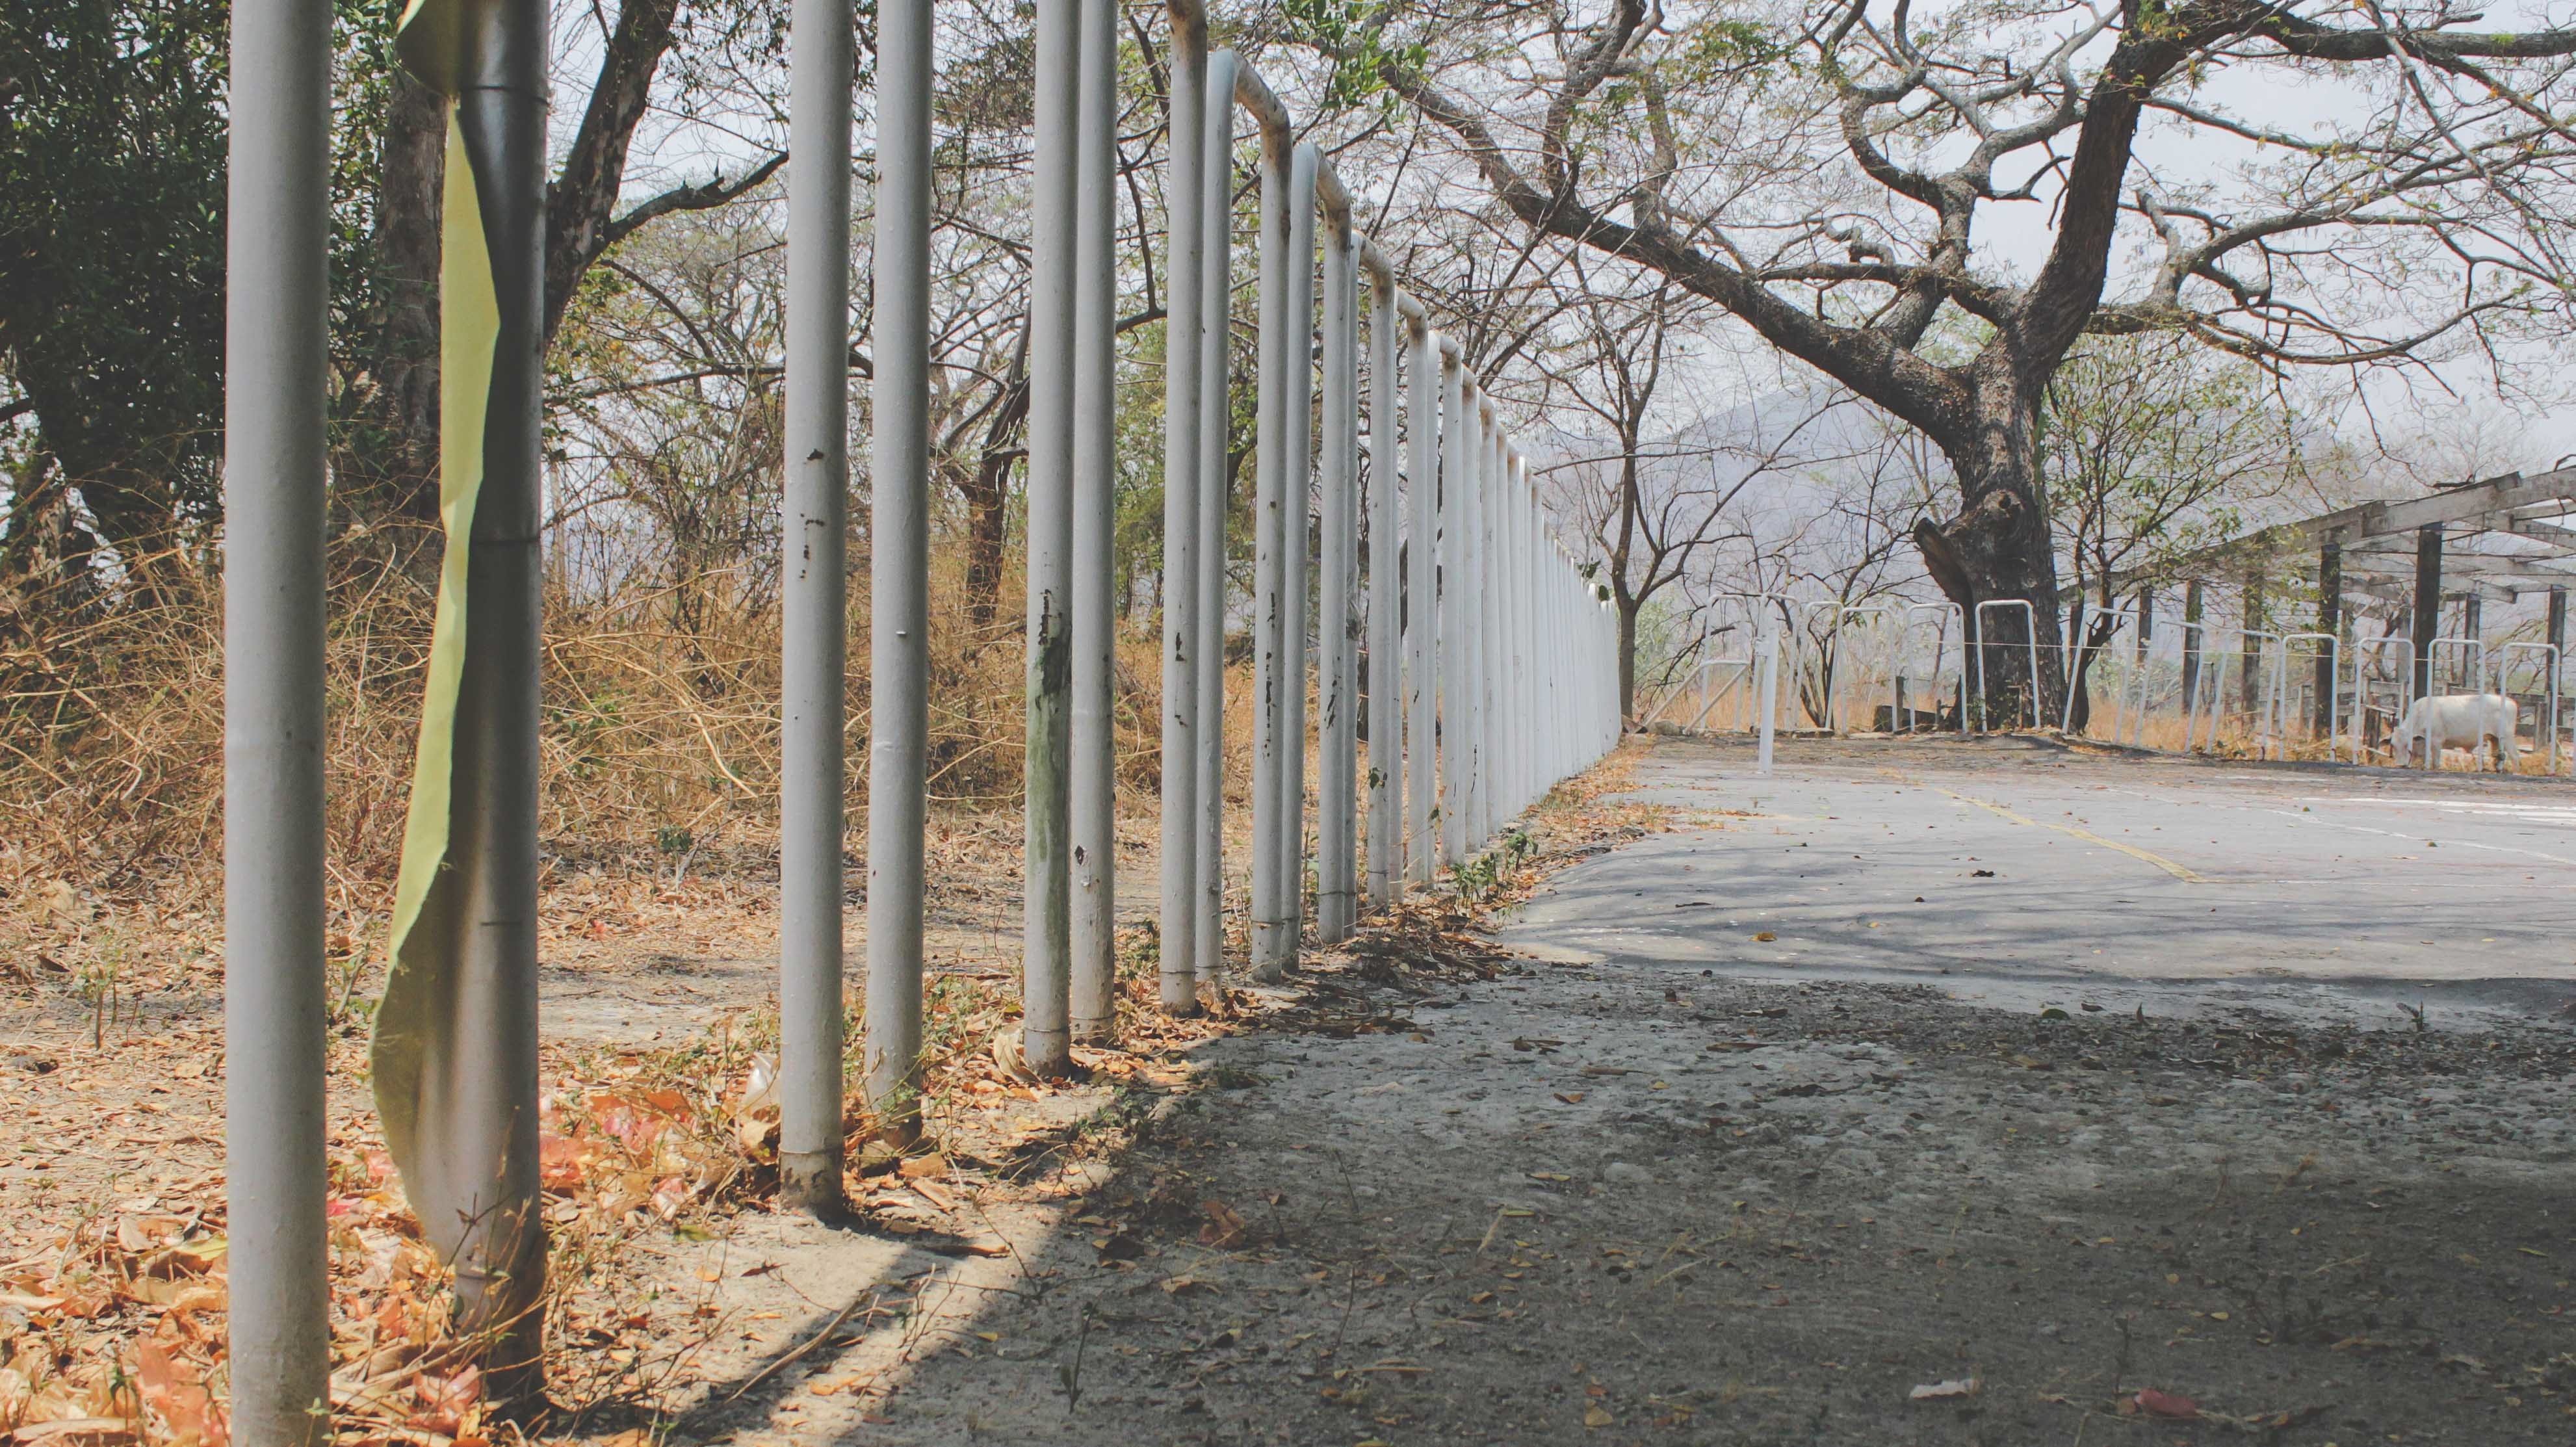
tree, winter, season